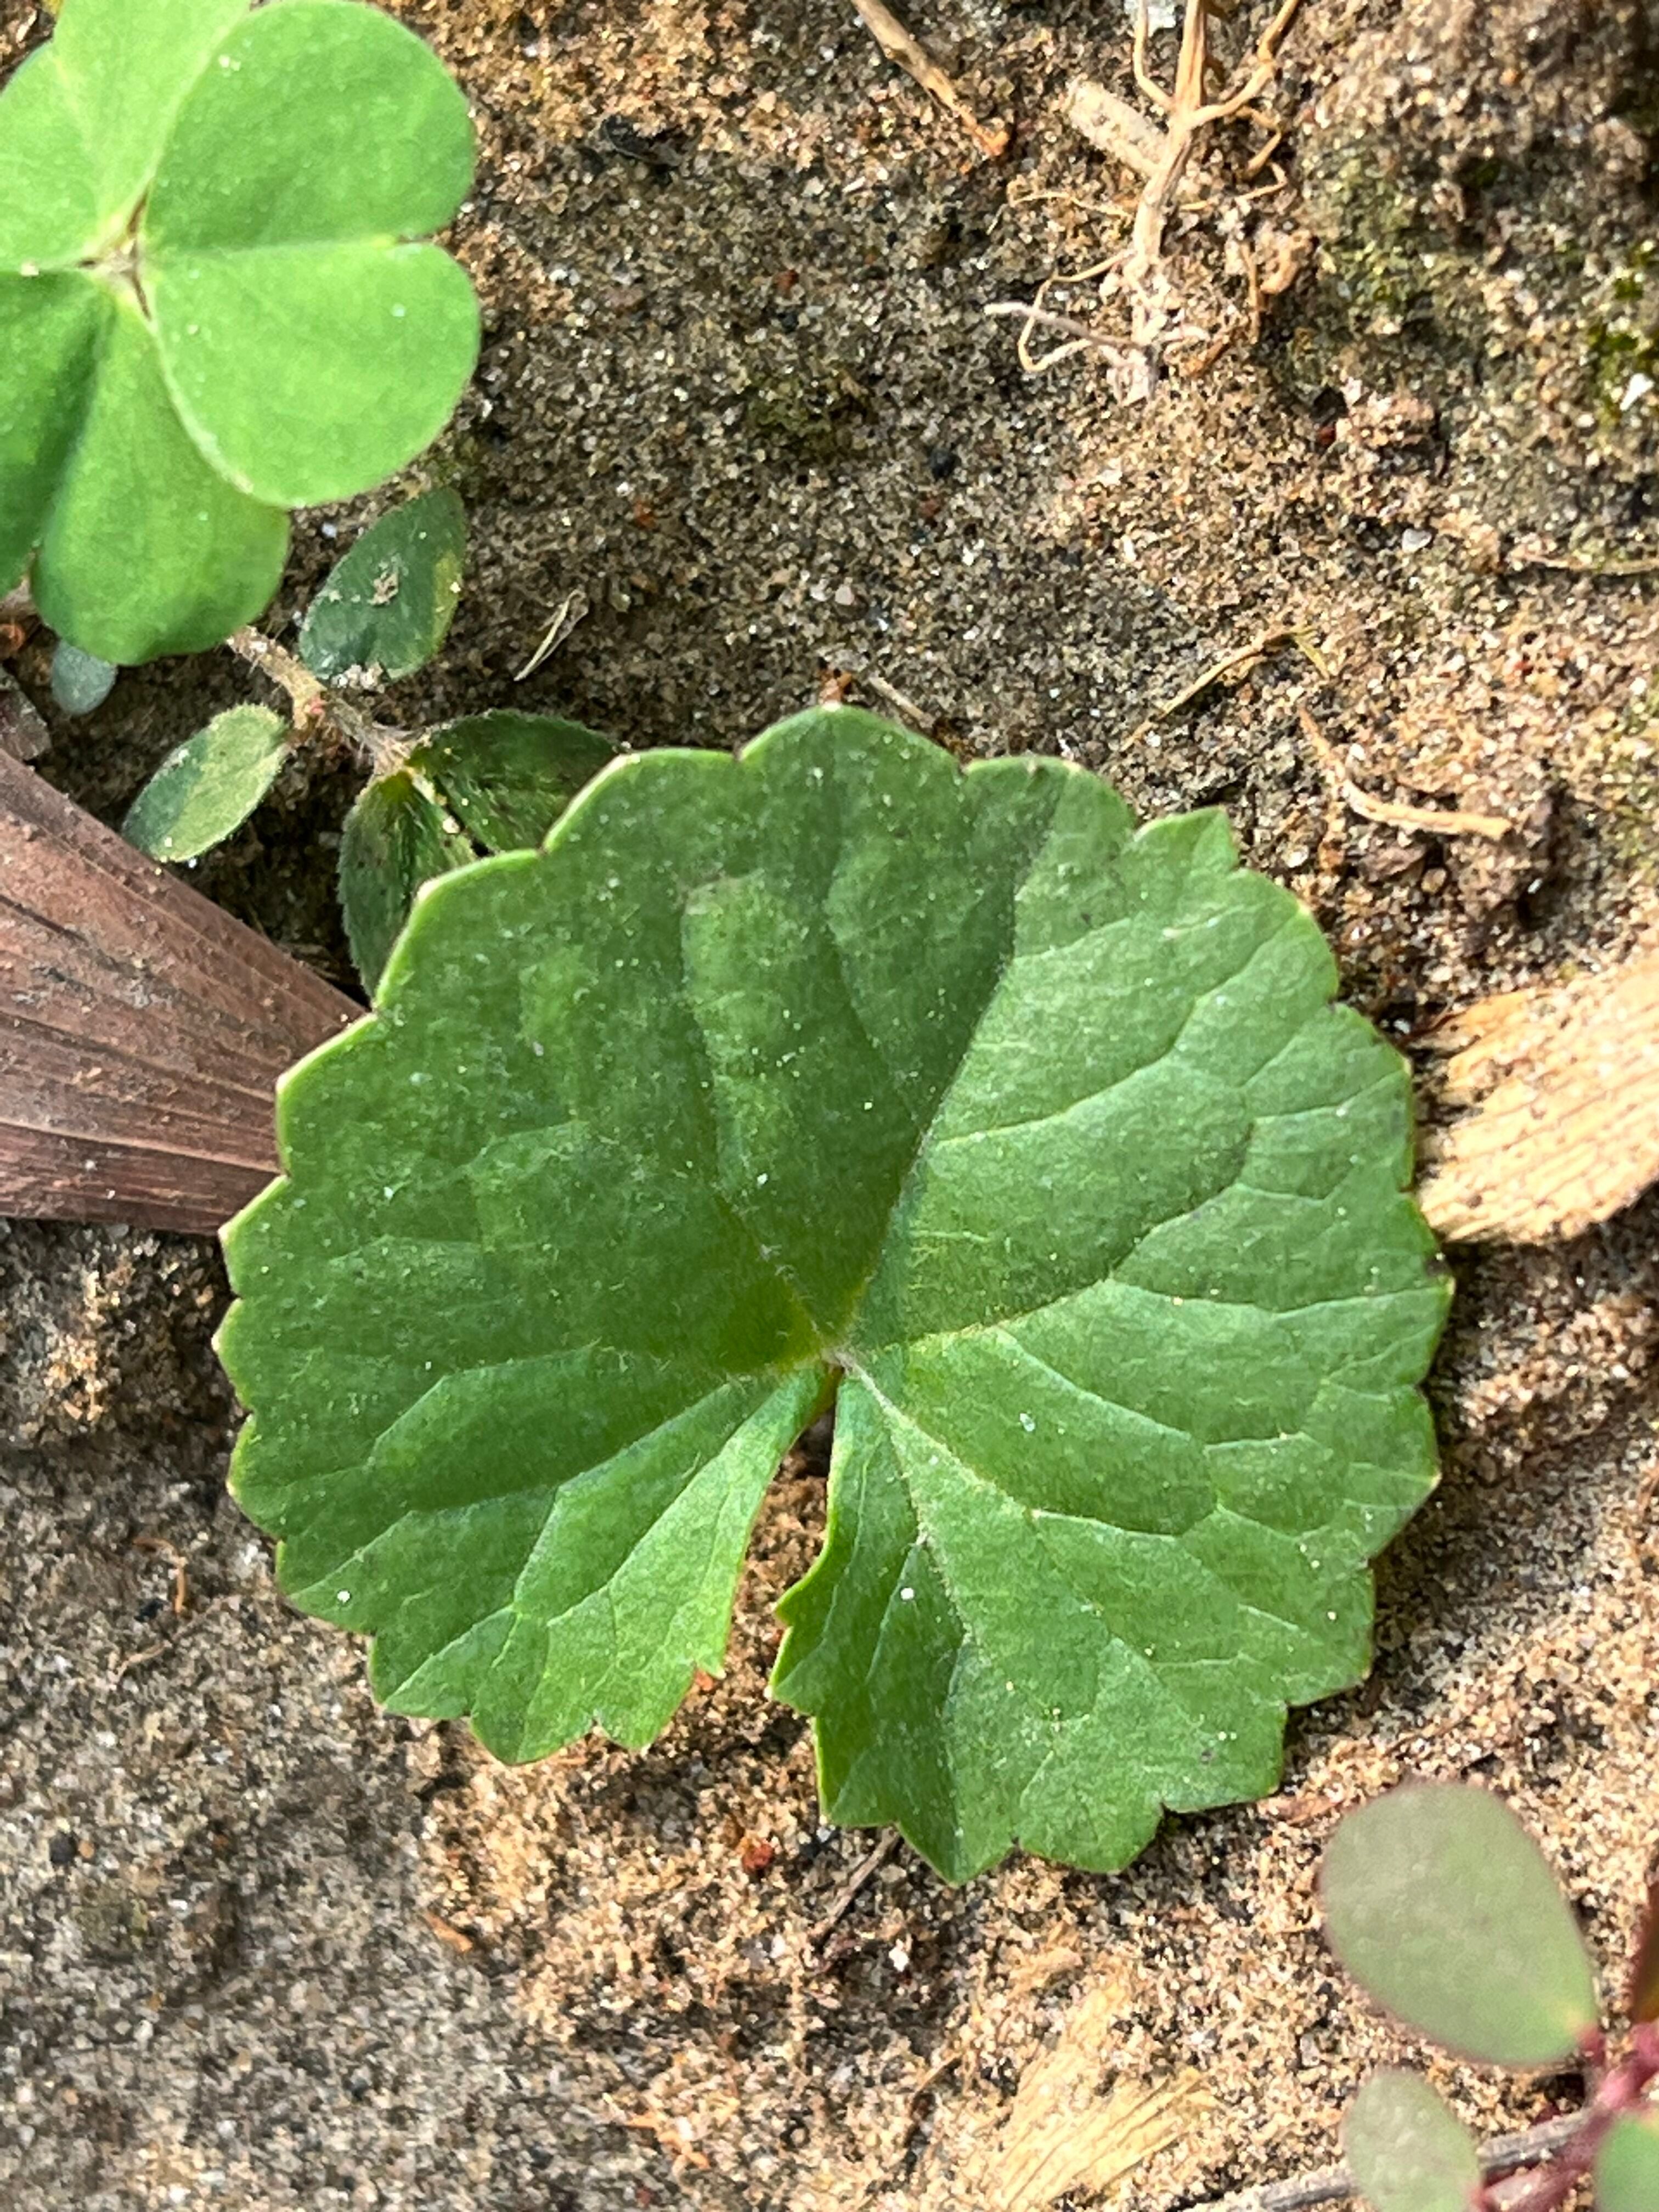
Plant species: centella-asiatica